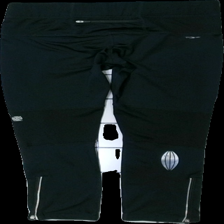
View: back
Type: Tights
Category: Ladies
Brand: Soc (Stadium)
Colors: Black, Grey
Material: 100% polyester
Pattern: Logo print
Cut: Regular
Size: 38
Season: All
Trend: Sports
Damage location: middle right
Damage 2 location: bottom center
Damage 3 location: middle center
Price range: 50-100
Recommended usage: Reuse
Description: svart tränings tights med loggor som börjat skavas av/försvinna